Lostock Hall

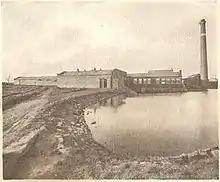
Tardy Gate Mill c. 1920

Todd Hall in Todd Lane North dates from 1630 and is a Grade II* listed building.